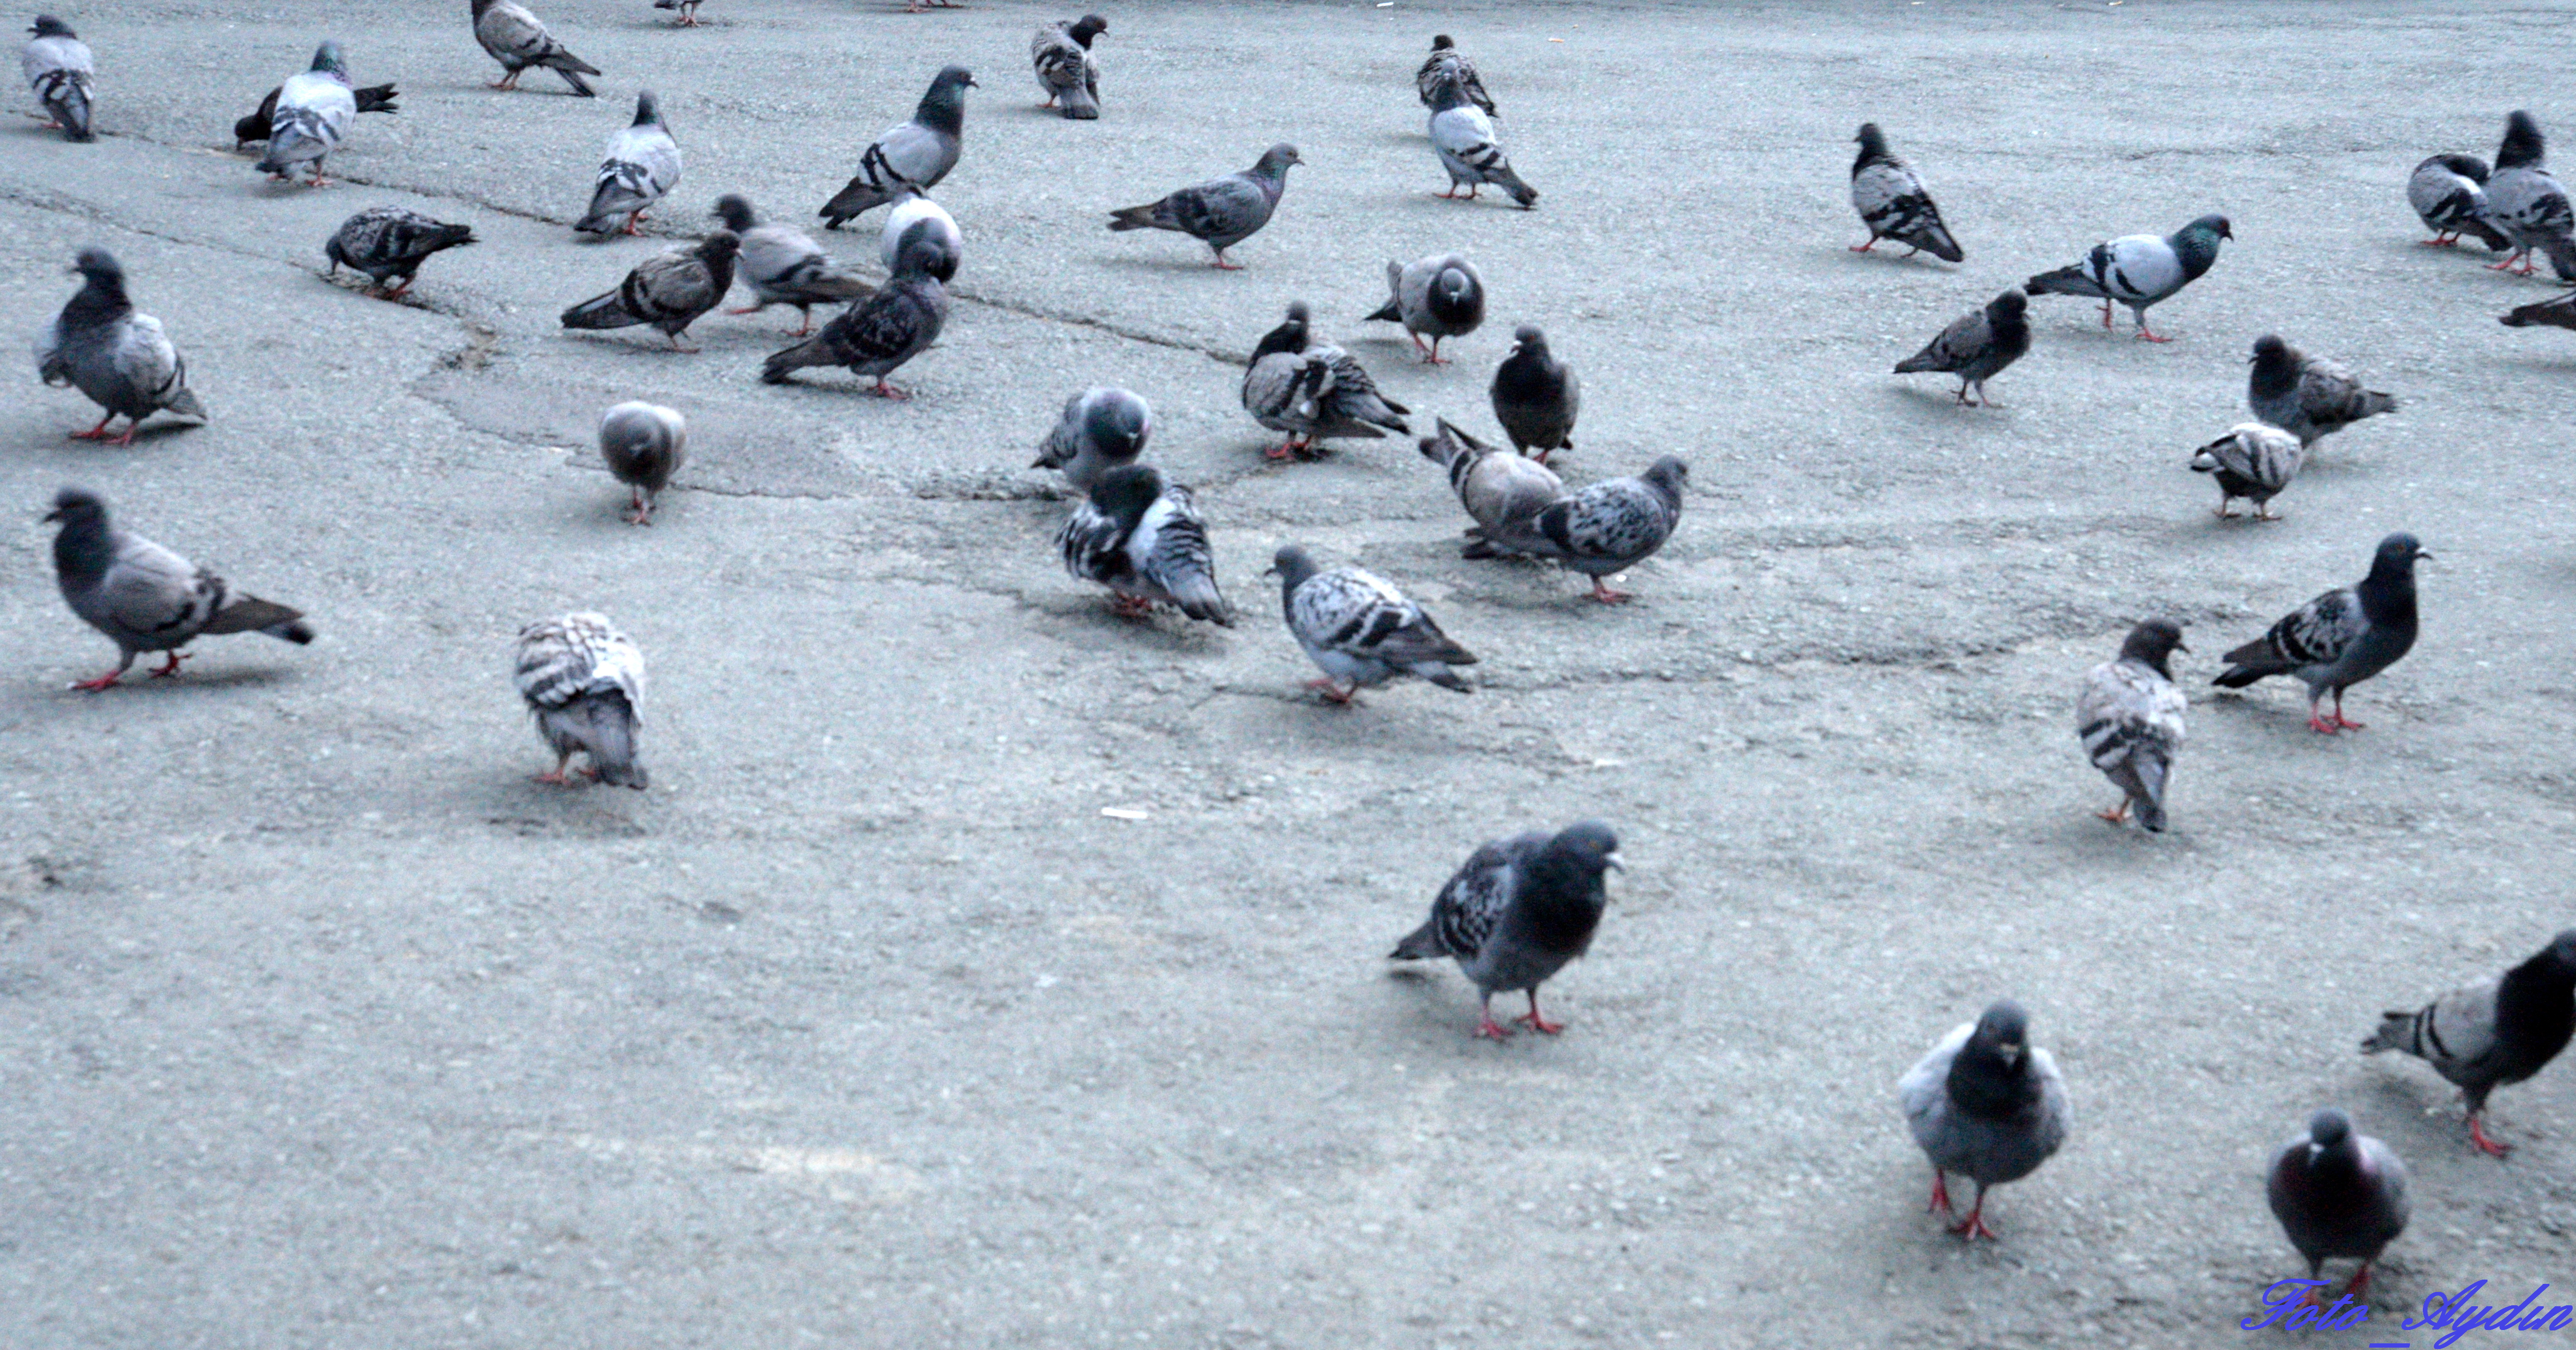
water, bird, seabird, beak, fauna, duck, water bird, pigeons and doves